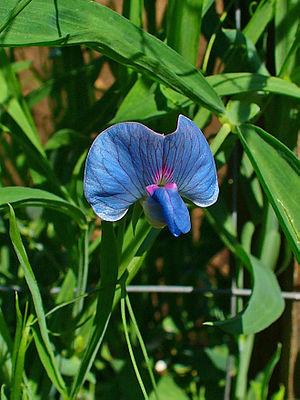
Le lathyrisme est une intoxication provoquée chez l'homme et chez les animaux d'élevage, par l'ingestion de plantes du genre Lathyrus, notamment de l'espèce Lathyrus sativus et dans un degré moindre les espèces Lathyrus cicera, Lathyrus ochrus et Lathyrus clymenum.
La Gesse ou Gesse commune, Pois carré, Lentille d'Espagne est une plante annuelle spontanée dans le bassin méditerranéen, connue pour ses graines également appelées Gesse.